Gold ground

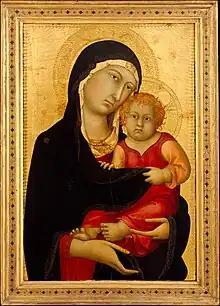
14th-century Madonna and Child by Simone Martini, part of an altarpiece, with tooled haloes and edges.

On top of this the gold leaf was added. Most commonly this was done a whole "leaf" at a time, by the water gilding technique. The leaf could then be "burnished", carefully rubbed with either the tooth of a dog or wolf, or a piece of agate, giving a brightly shining surface. Alternatively mordant gilding was used, which needed to be left as unburnished leaf giving a more muted effect. After several hundred years the different appearance of the two is often greatly reduced for modern viewers.